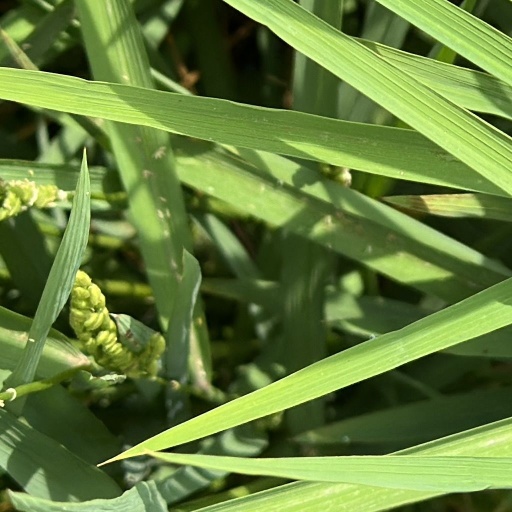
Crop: rice